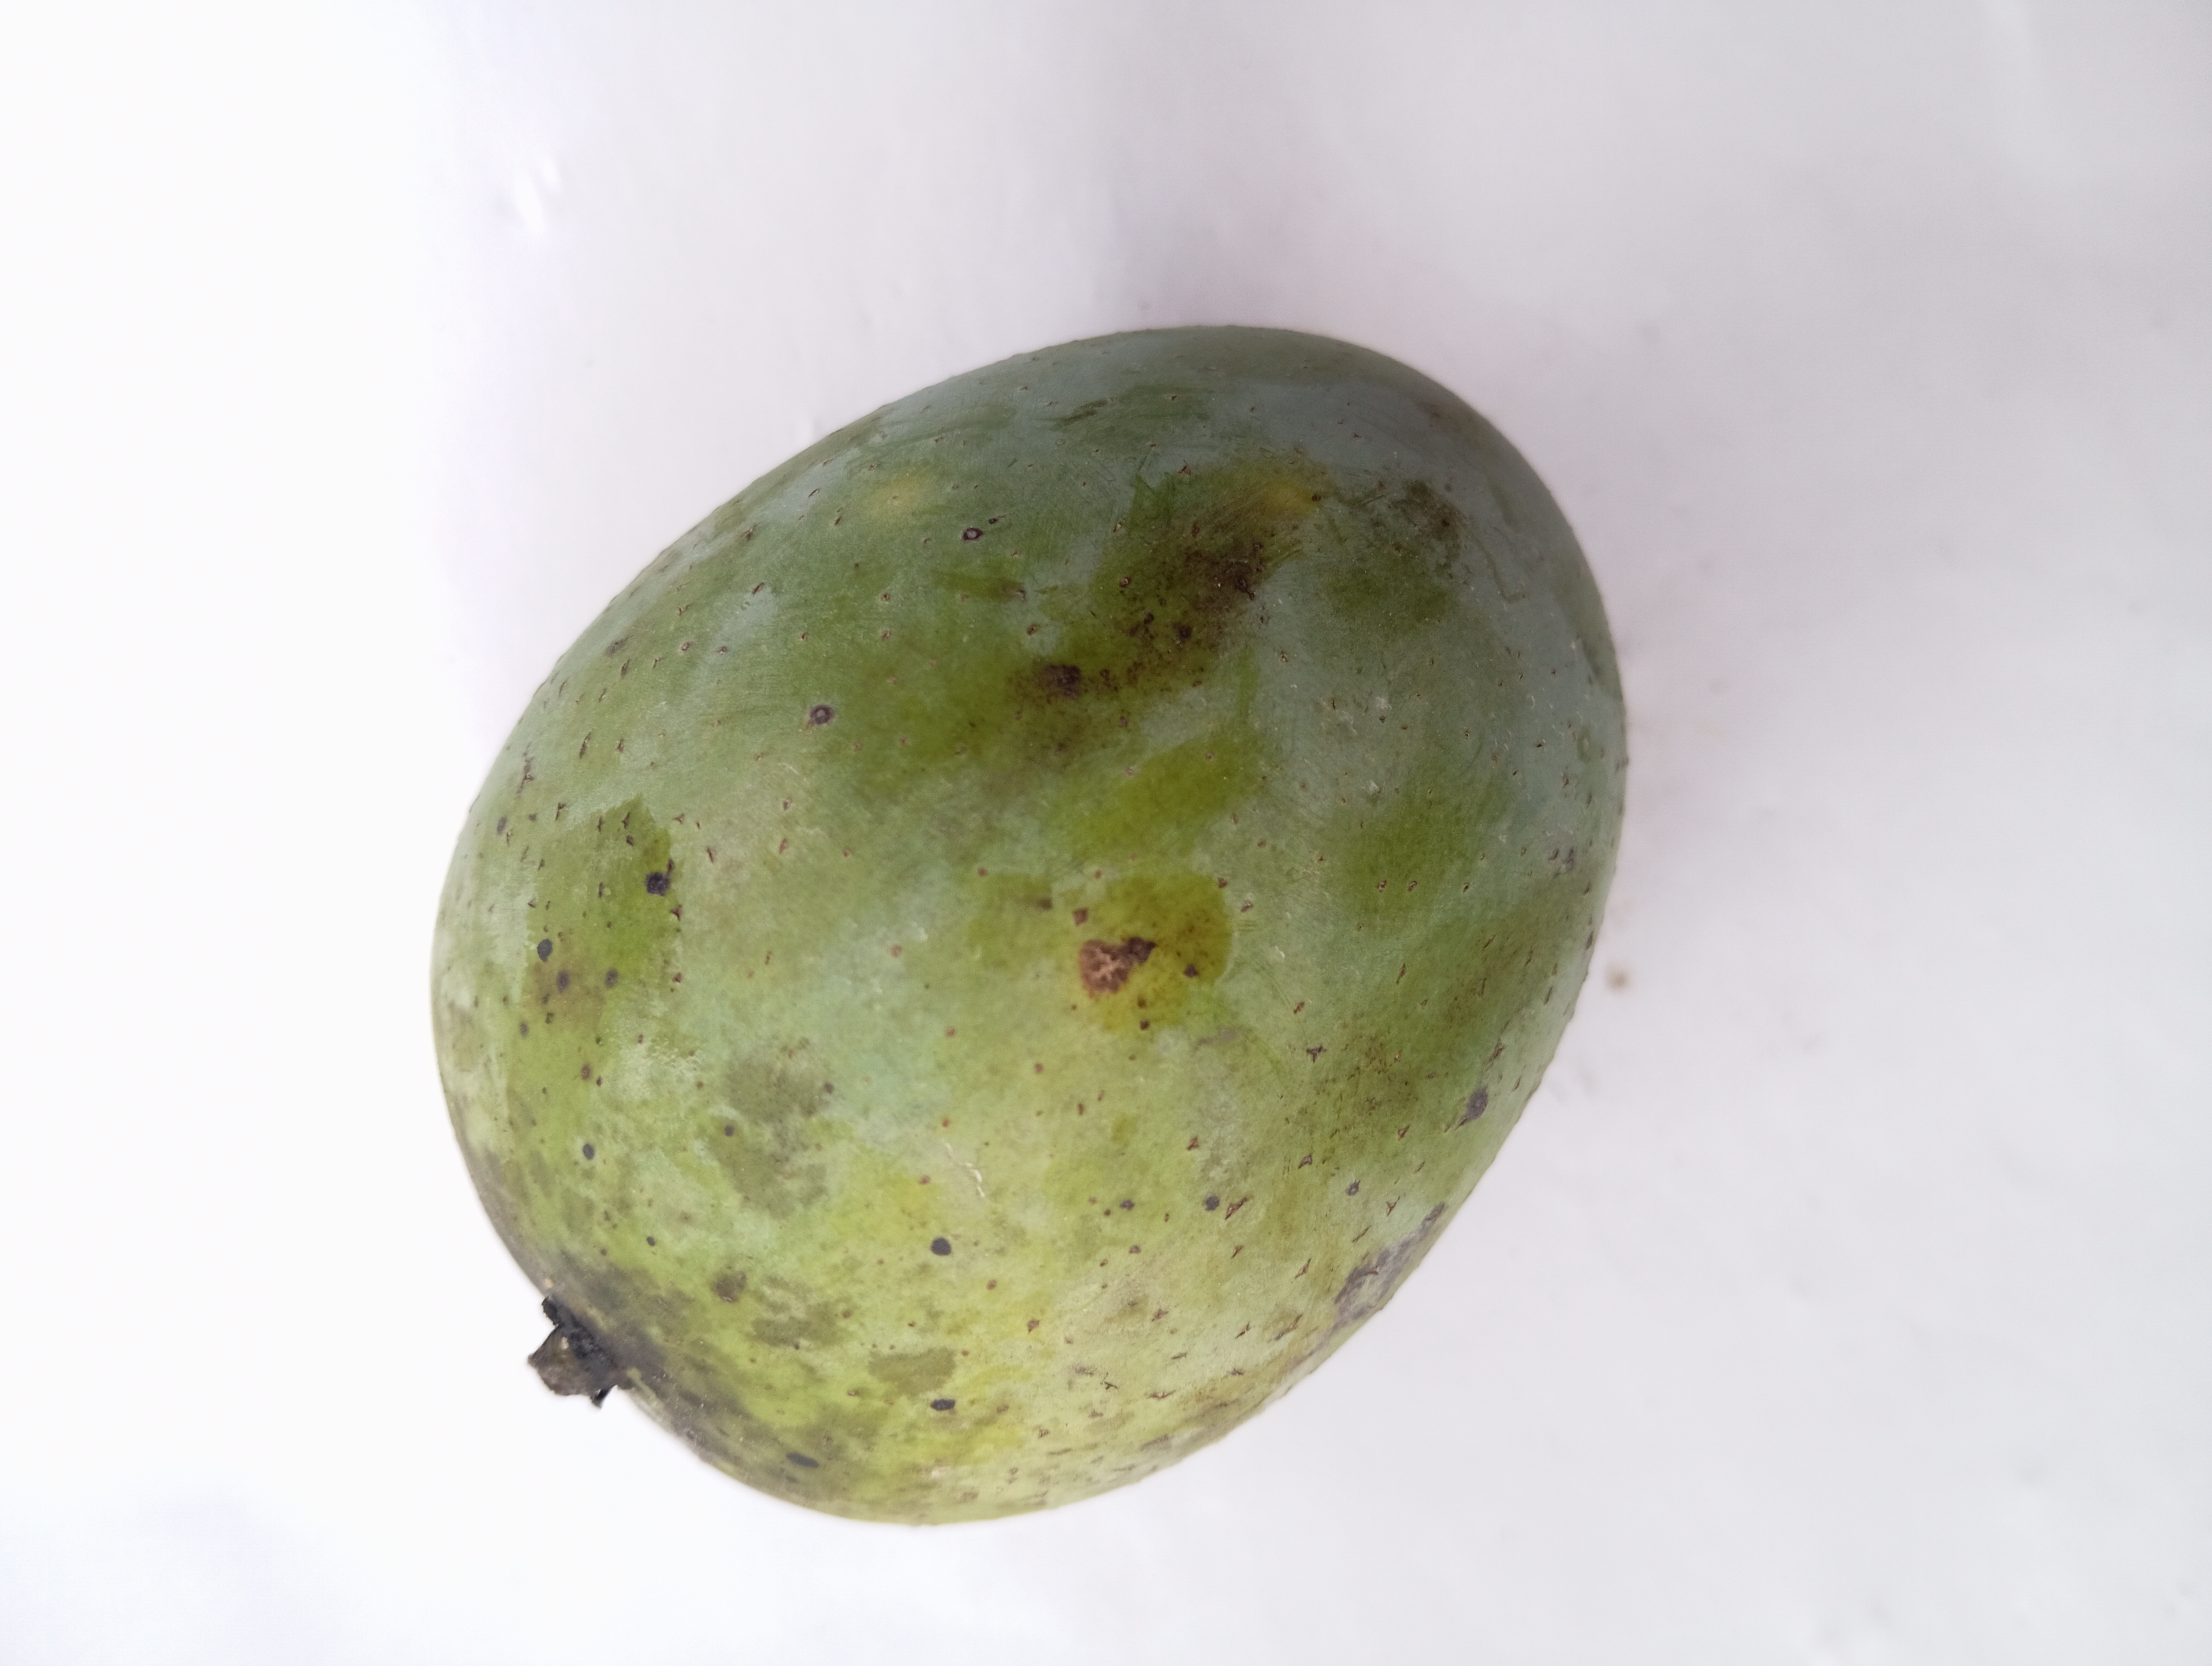
Mango variety: Langra